Fort Manoel

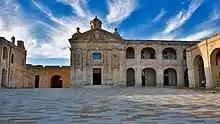
The piazza and chapel of Fort Manoel after restoration

When Malta became a British protectorate in 1800, Fort Manoel was officially taken over by the British military that September. The "piazza" of Fort Manoel was the subject of the earliest known photographs of Malta, which were taken in 1840 by Horace Vernet while he was quarantined at the Lazzaretto, but are now believed to be lost. In the late 19th century, the echaugettes on the bastions facing Valletta were dismantled to make way for gun emplacements. Later on, significant alterations were made to St. Anthony Bastion, when its gunpowder magazine was demolished to make way for a battery of three QF 12-pounder guns.